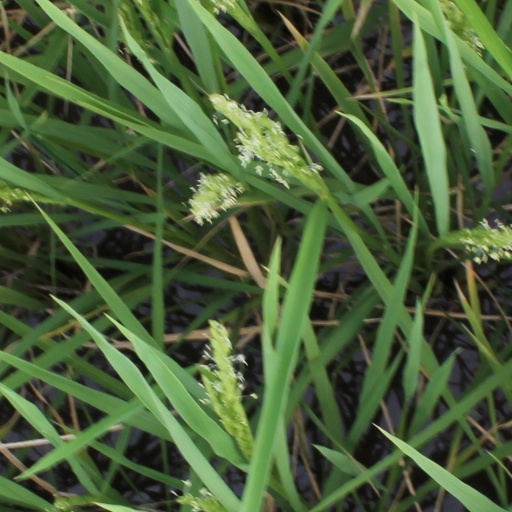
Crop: rice